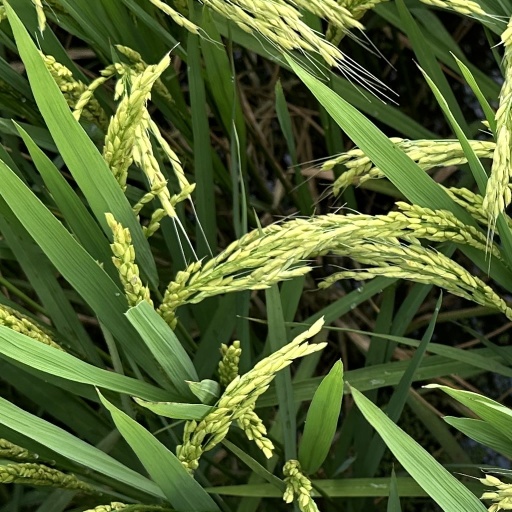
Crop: rice